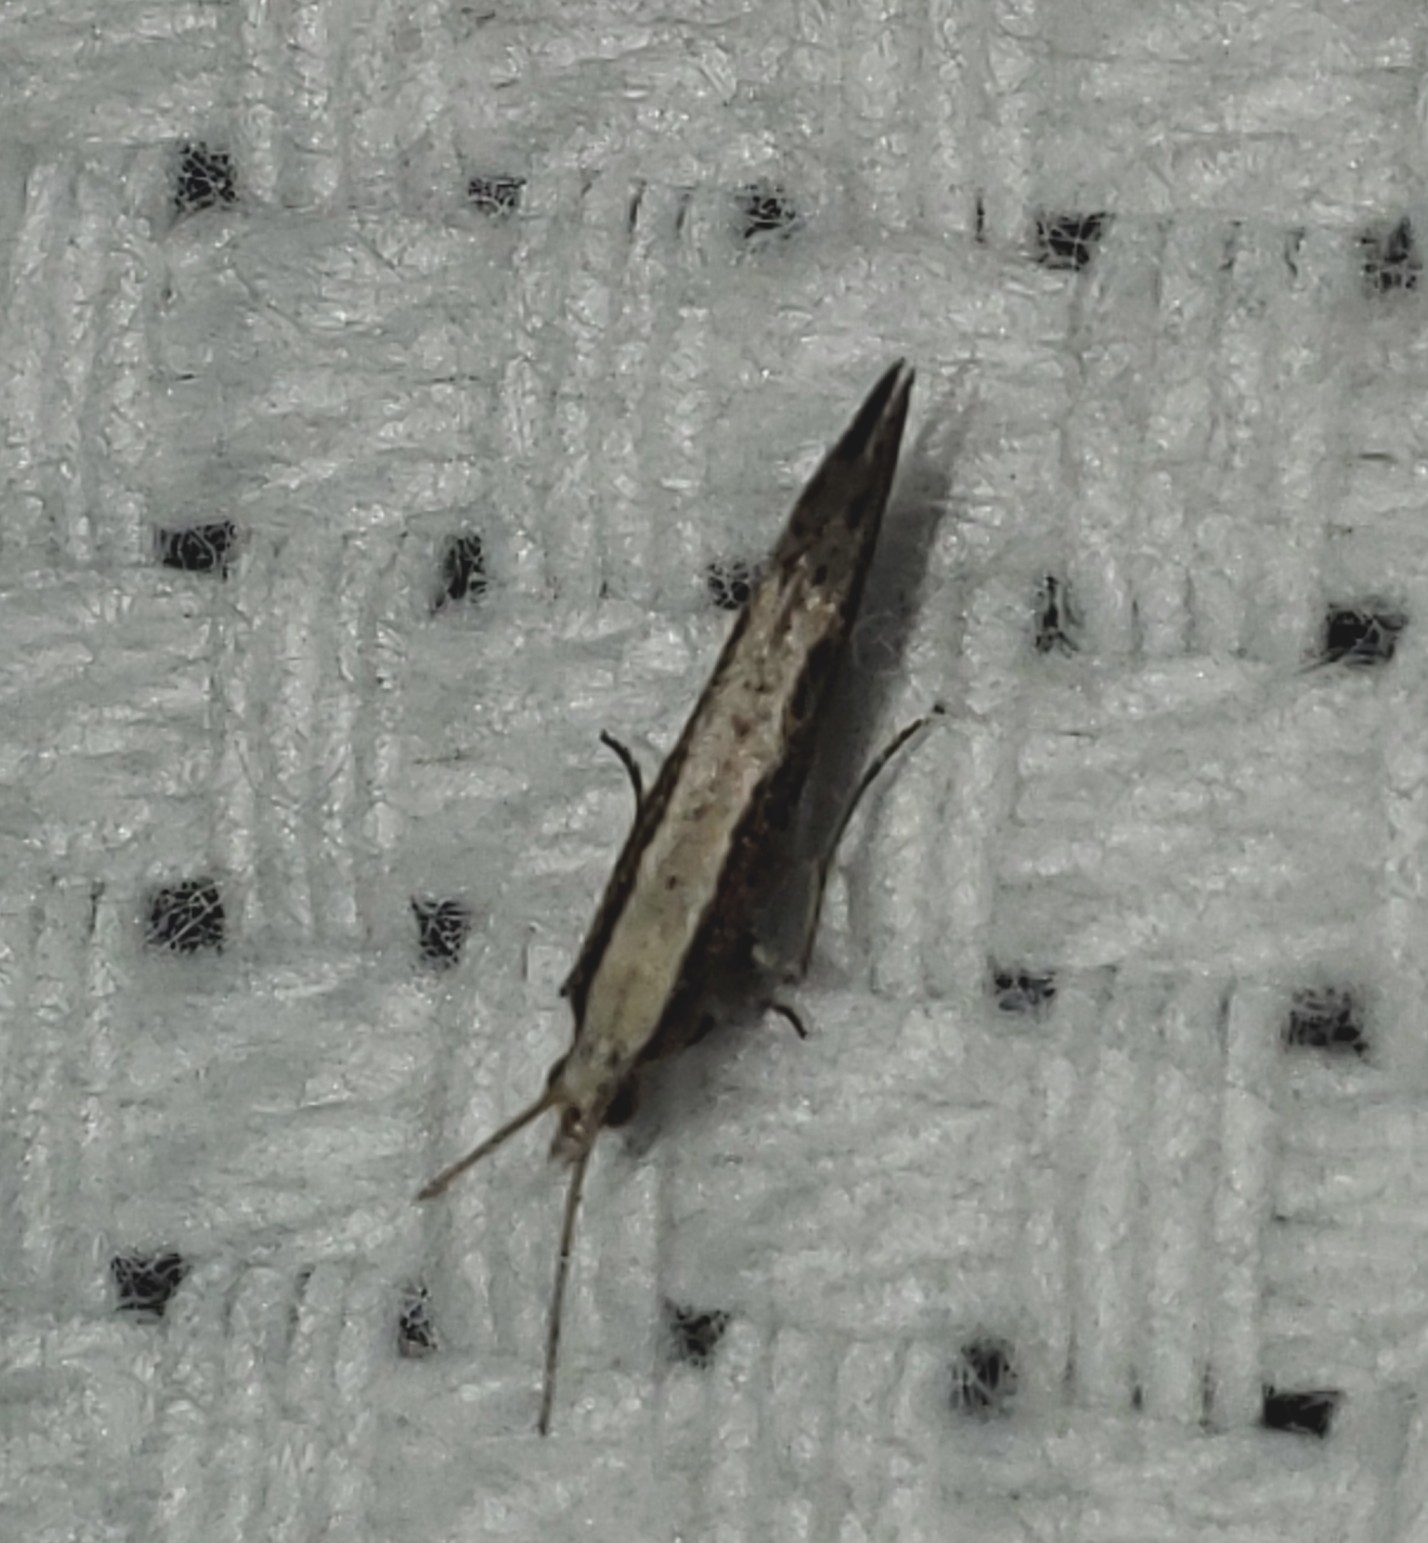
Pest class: diamondback_moth